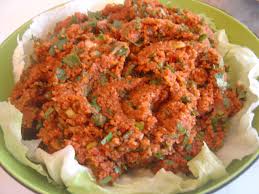
Yemek: kisir